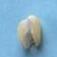
Maize quality: Bad